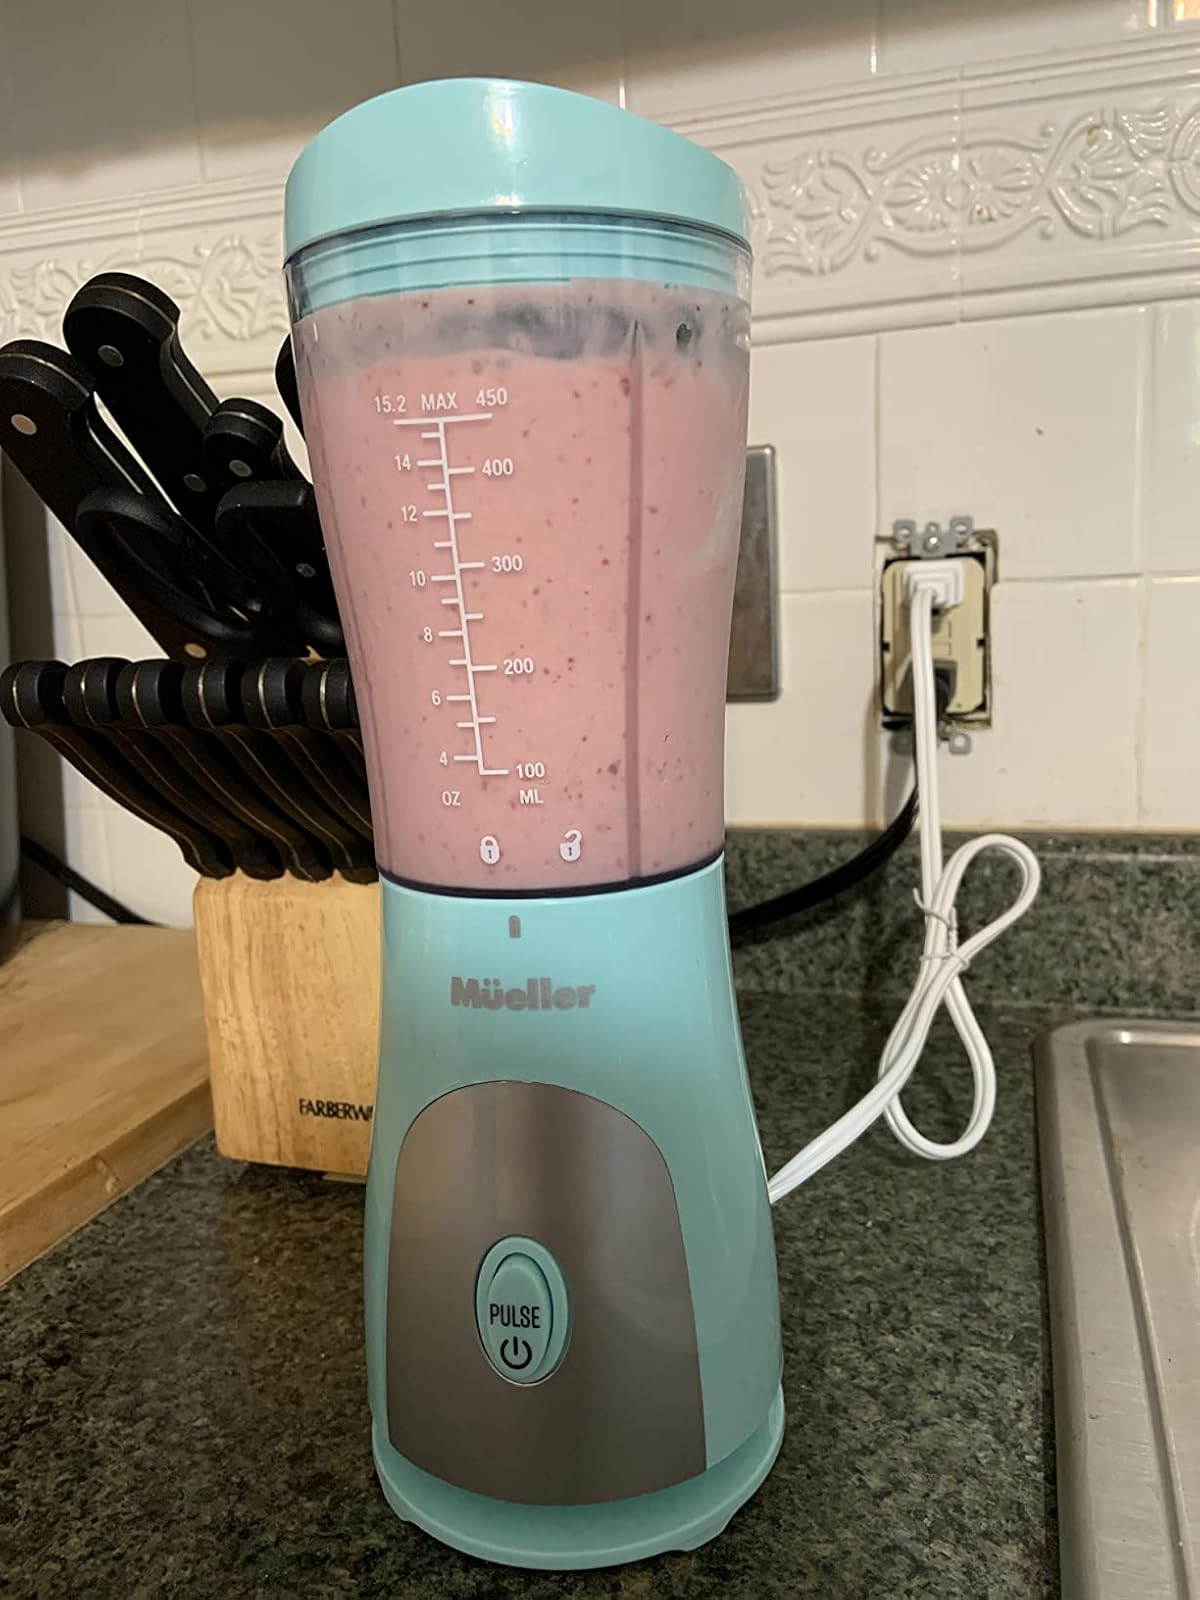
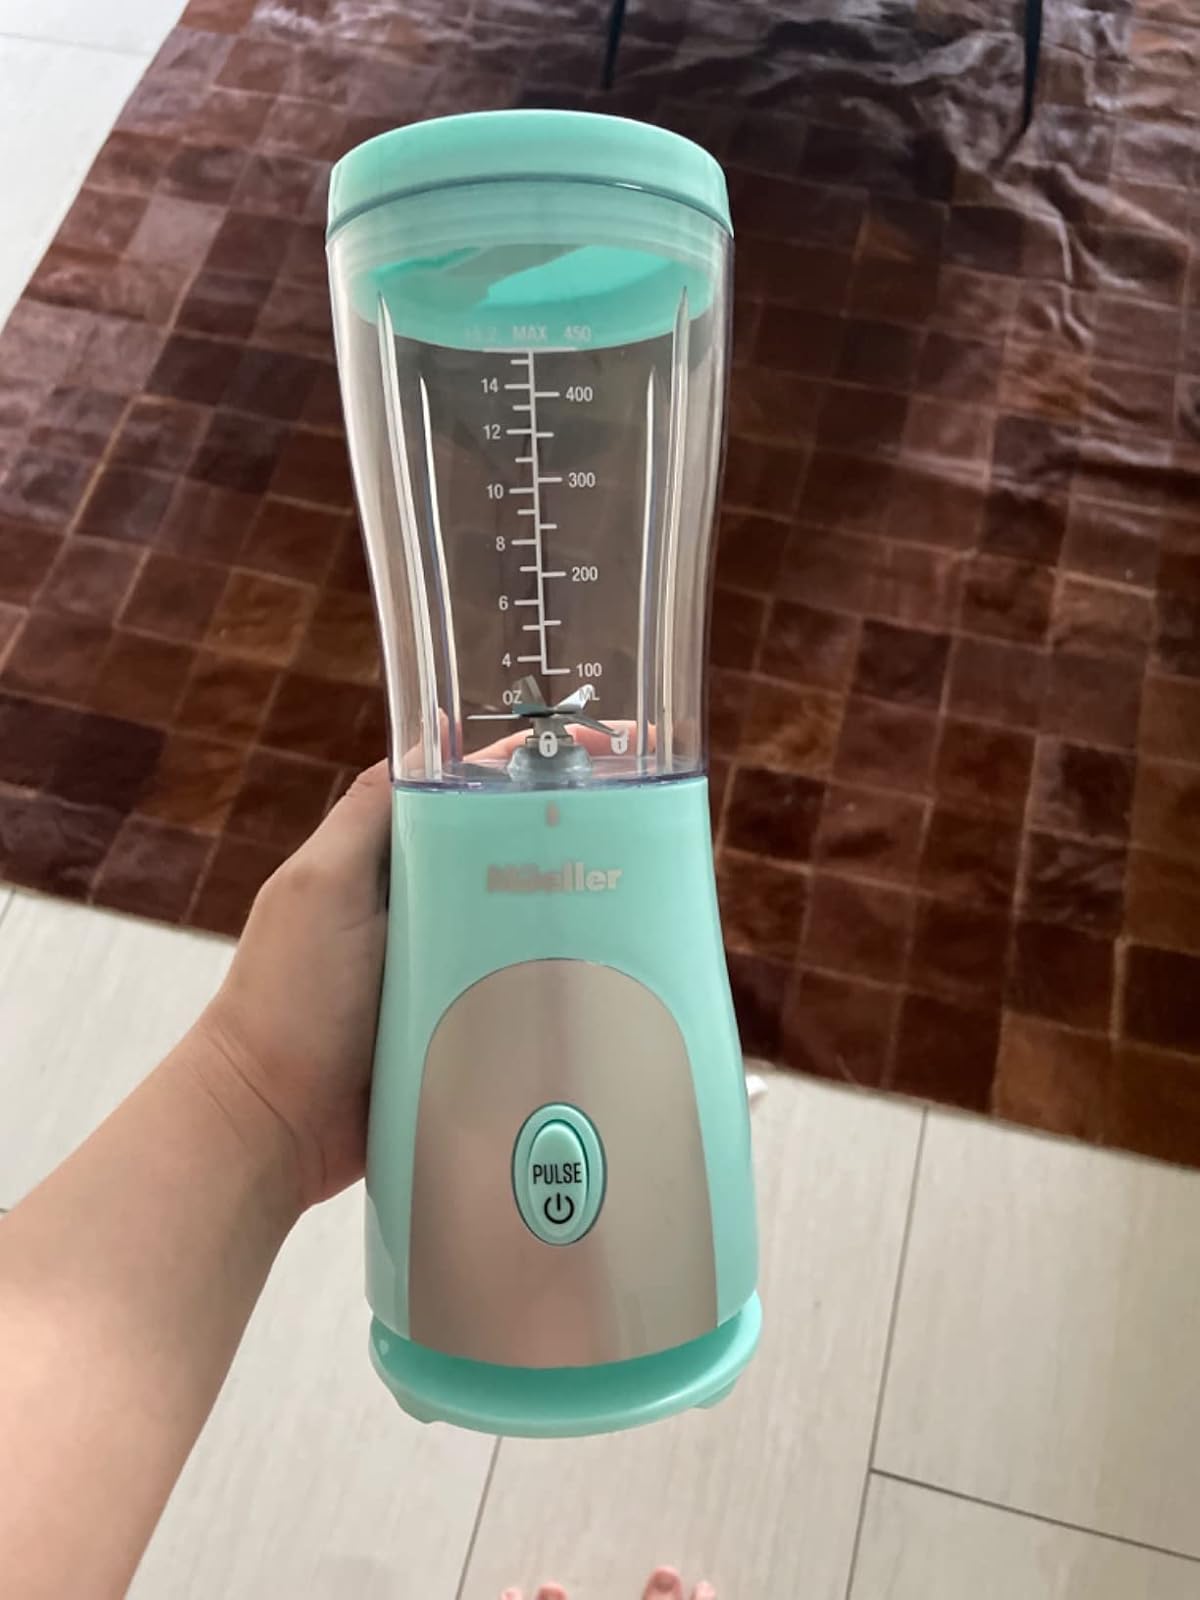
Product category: items_blender
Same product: yes